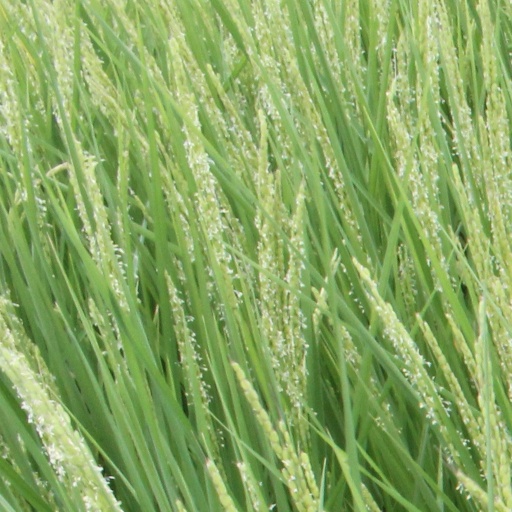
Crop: rice